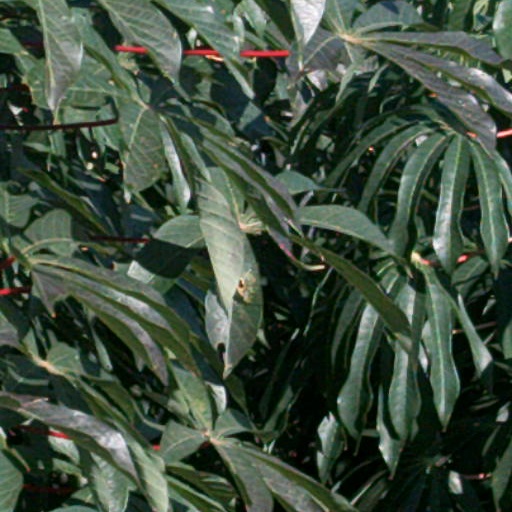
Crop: cassava